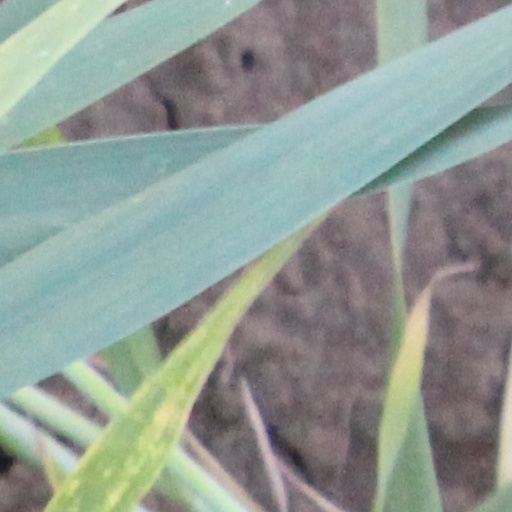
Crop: wheat